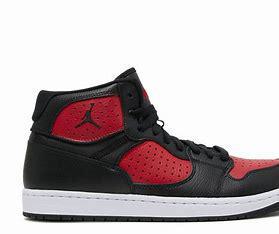
Brand: Jordan
Model: Access